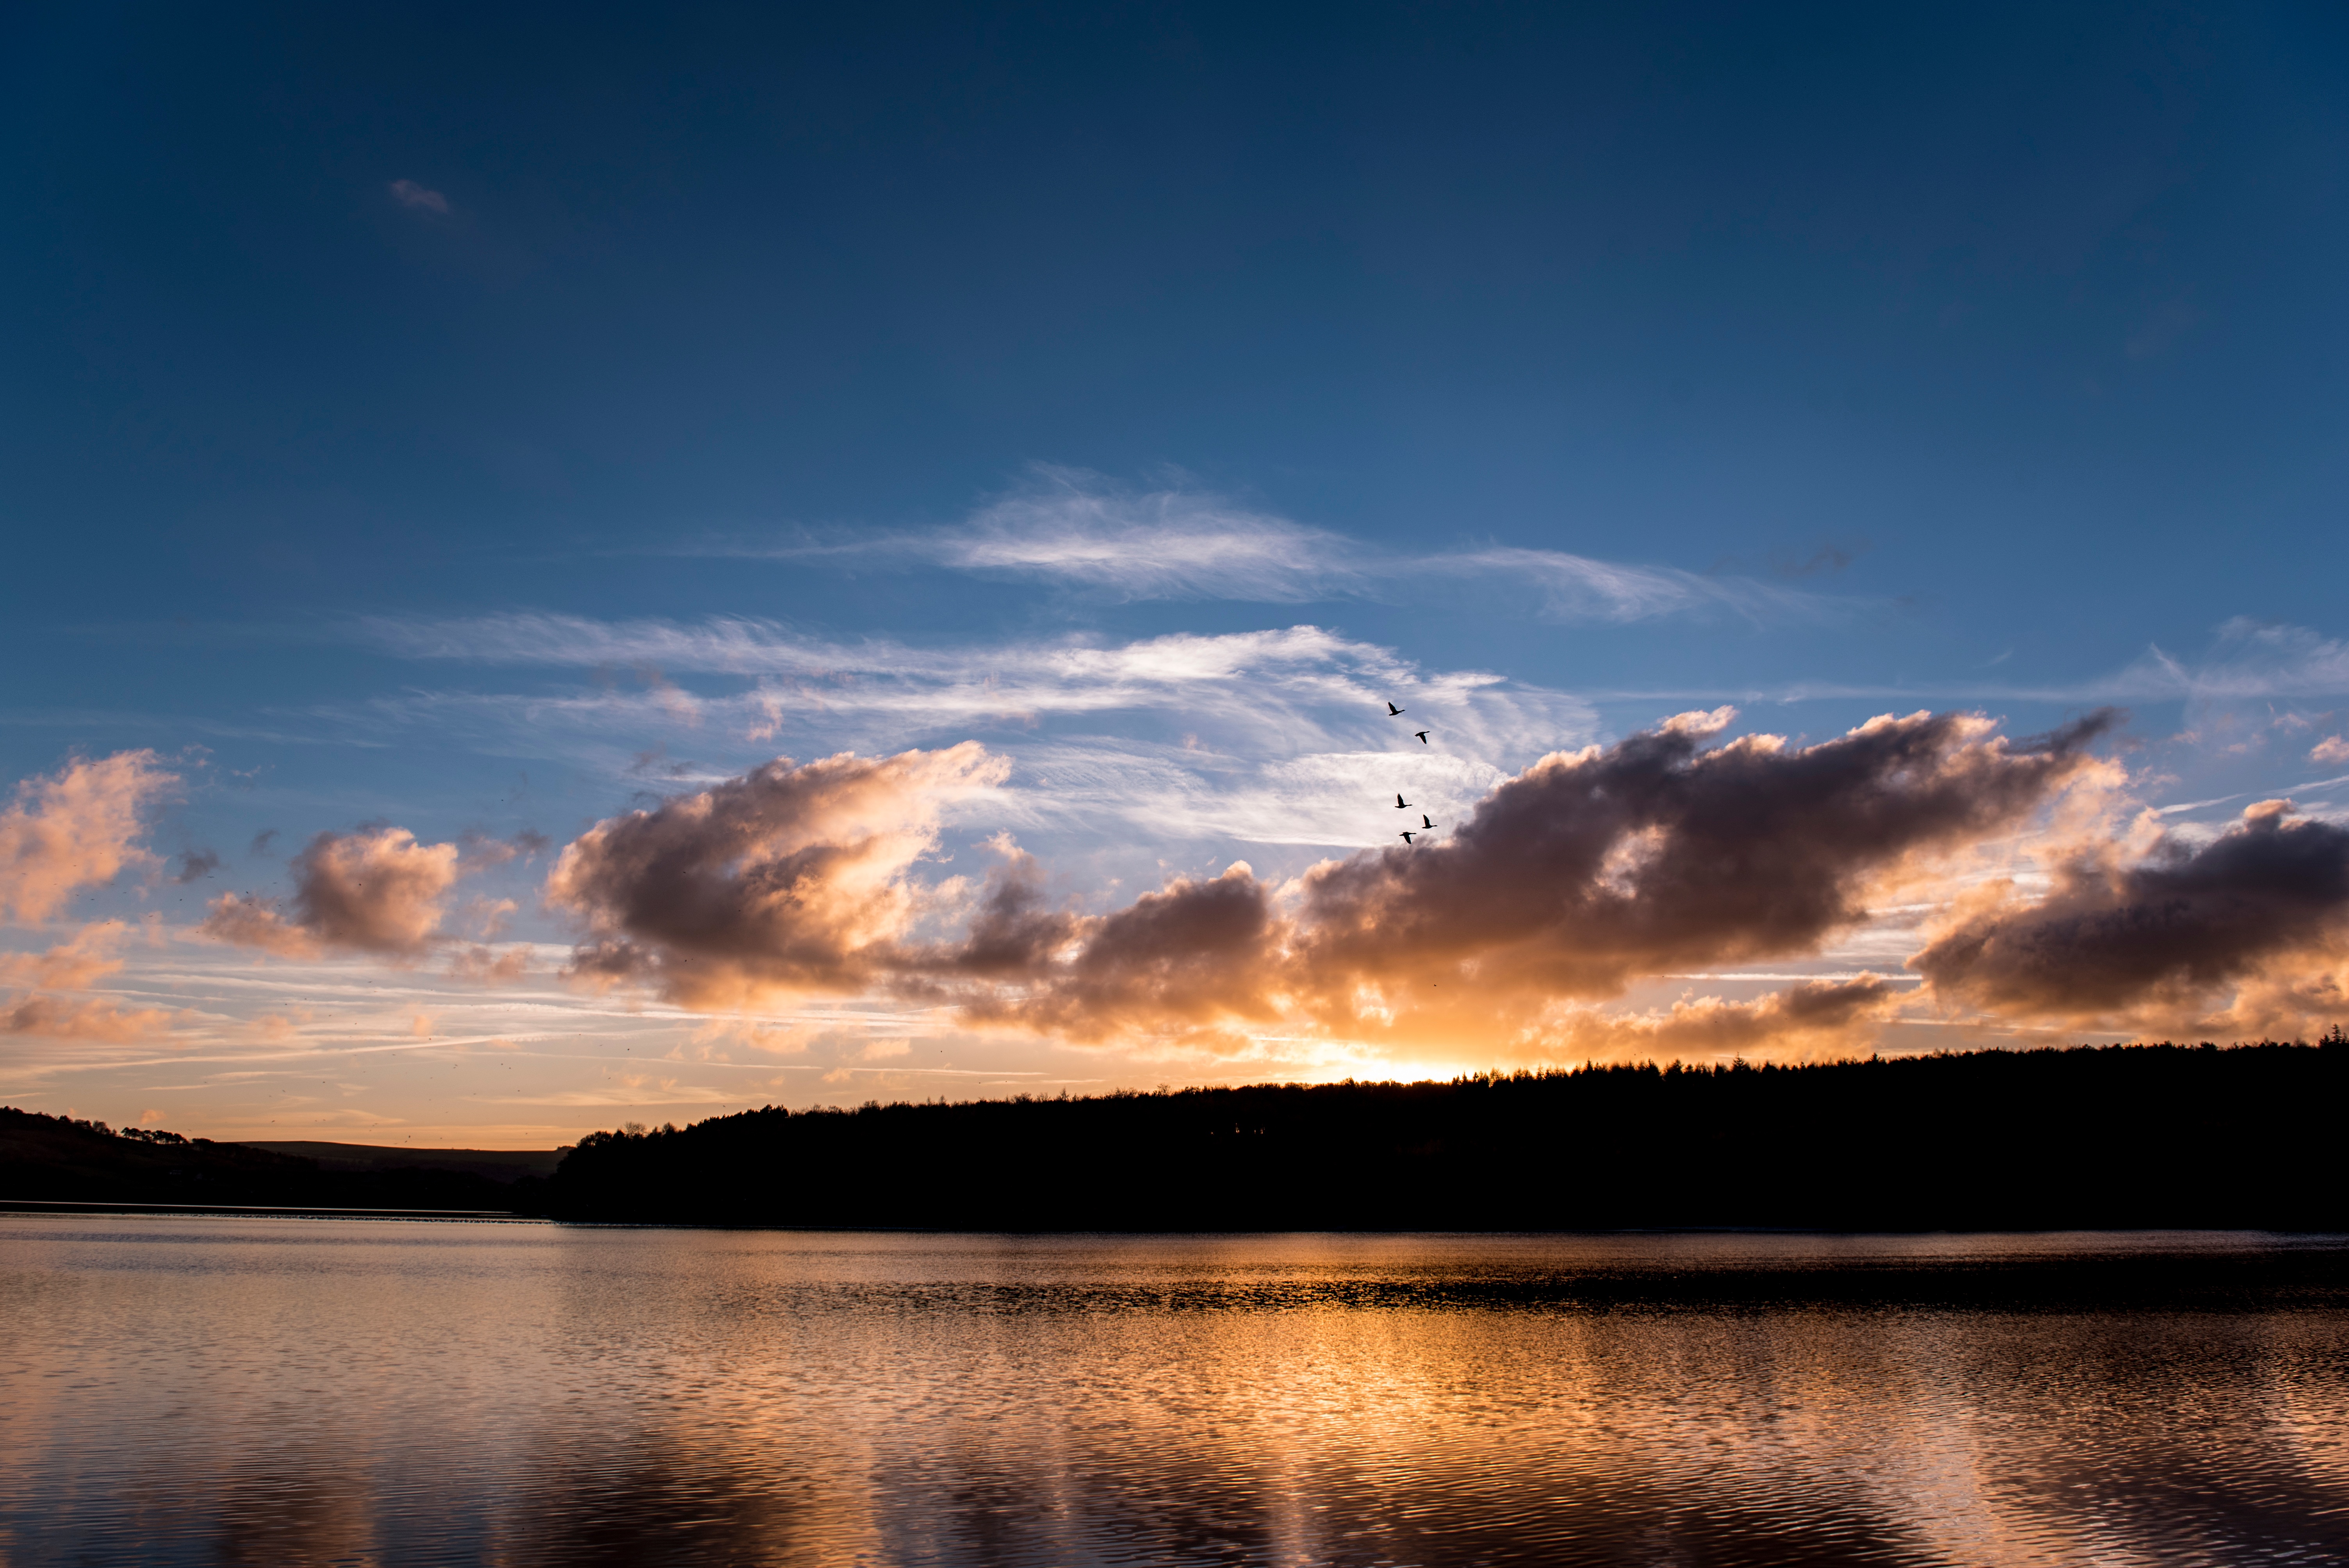
sea, horizon, cloud, sky, sunrise, sunset, sunlight, morning, lake, dawn, atmosphere, dusk, evening, reflection, loch, afterglow, meteorological phenomenon